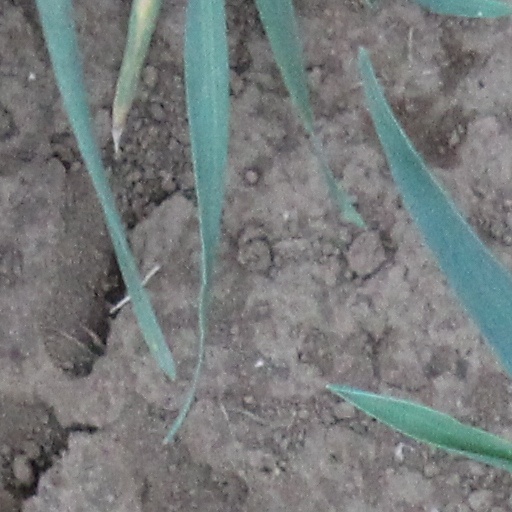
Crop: wheat